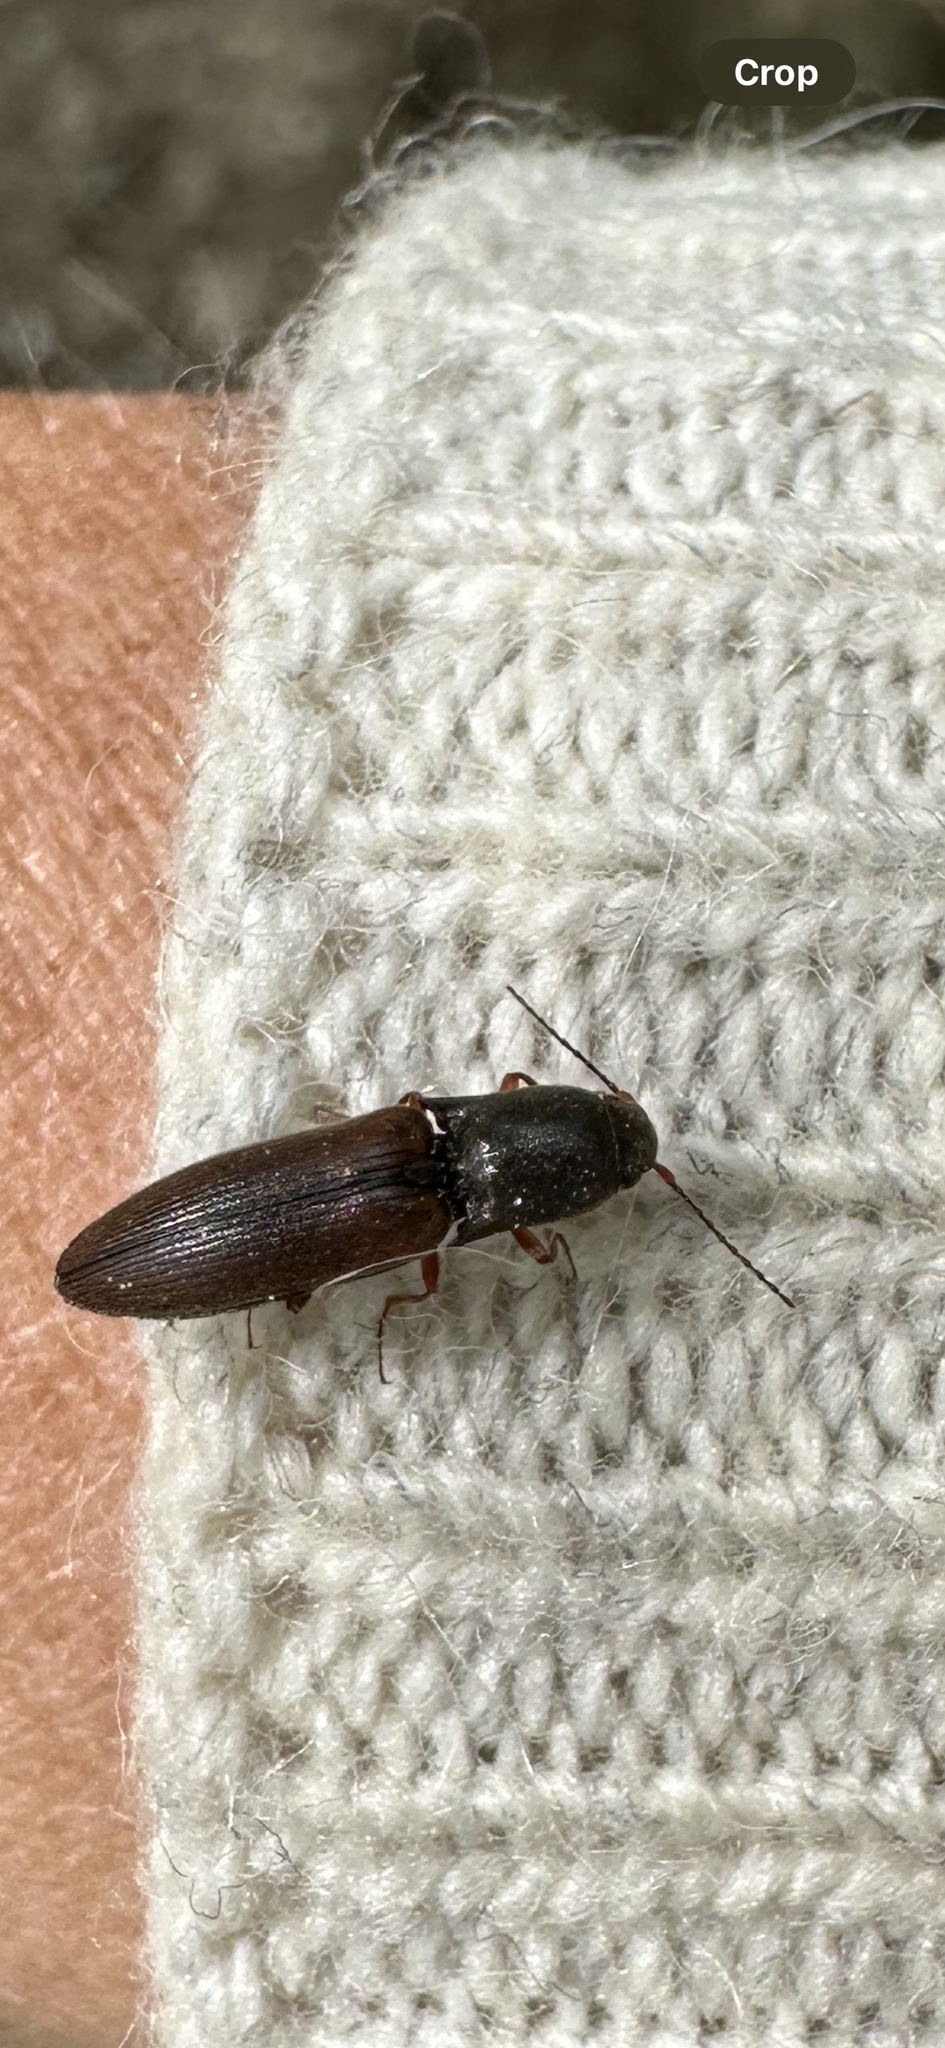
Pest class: clickbeetles_wireworms